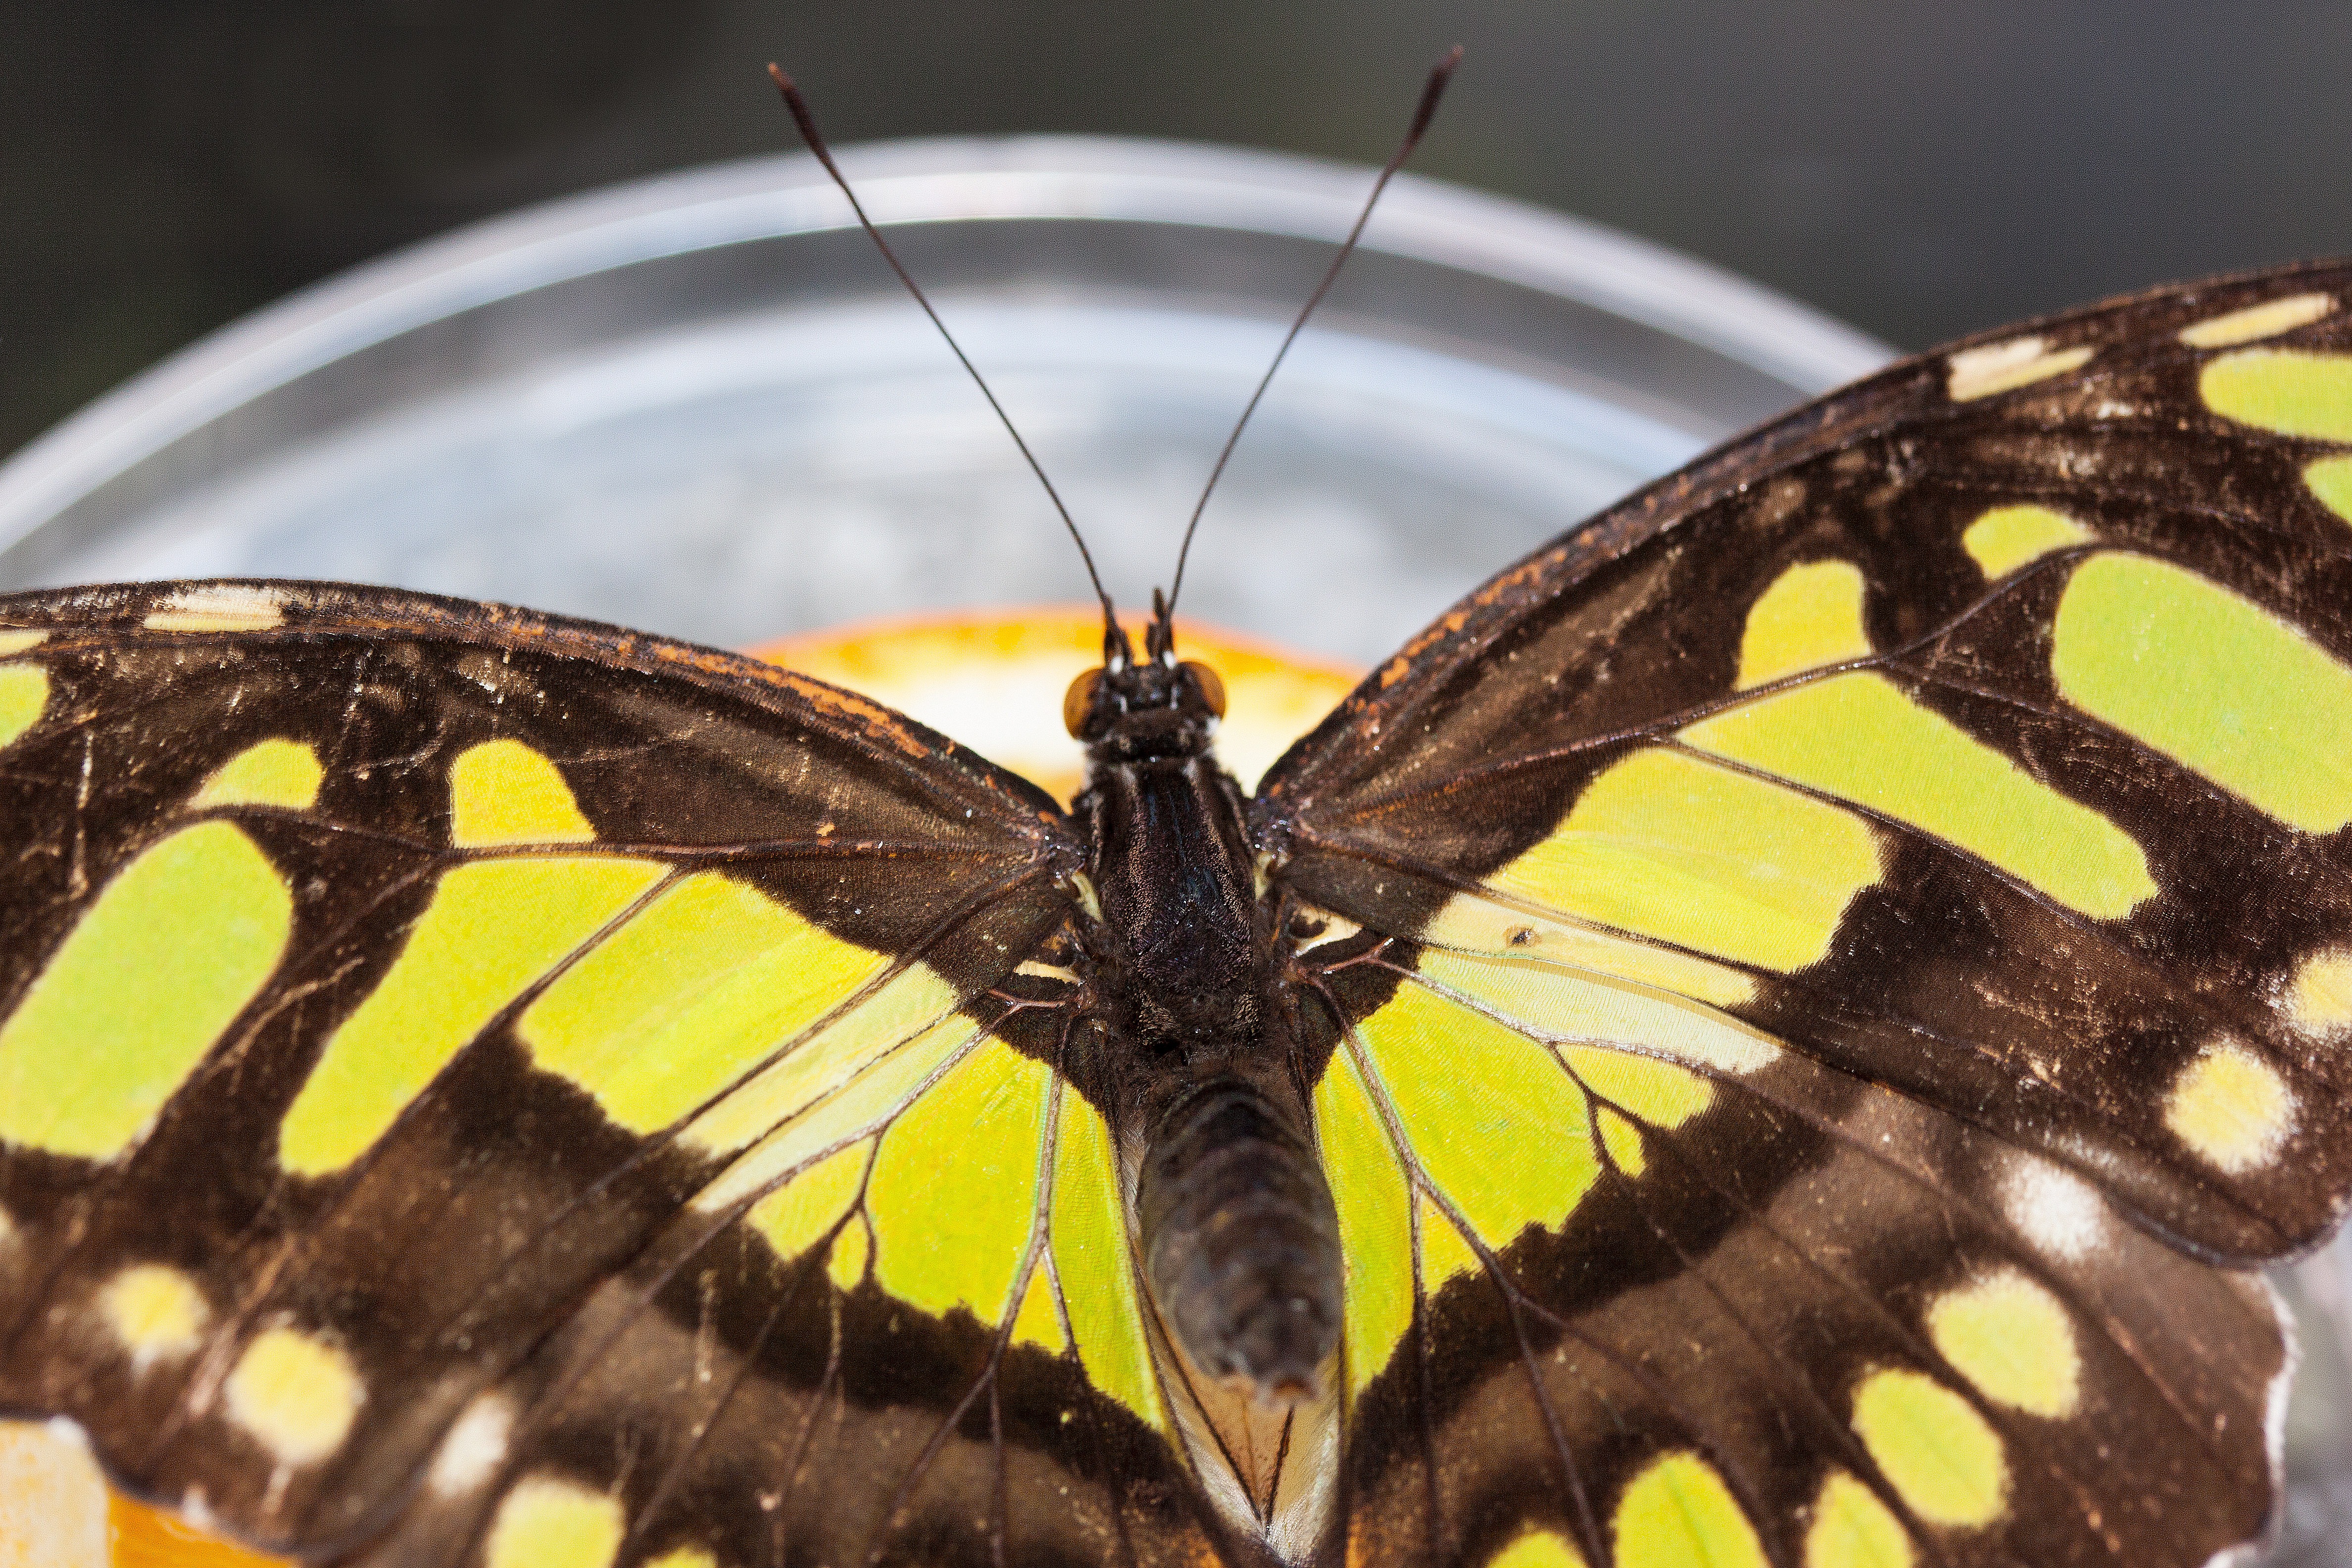
wing, structure, tropical, color, insect, macro, brown, butterfly, scale, yellow, fauna, invertebrate, close up, monarch butterfly, background, exotic, tropics, macro photography, arthropod, nibble, fund, pollinator, food intake, yellow green, wing scales, moths and butterflies